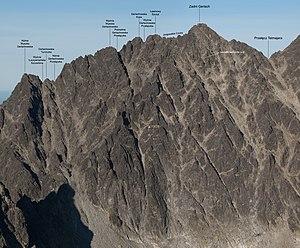
La Veľká Litvorová veža est un sommet de la Slovaquie et de la chaîne des Hautes Tatras. Il culmine à 2 581 mètres d'altitude.
Le Lavínová veža ou Gerlachovská kopa est un sommet de la Slovaquie et de la chaîne des Hautes Tatras. Il culmine à 2 600 mètres d'altitude.
Lavínový štít